Harlan Commercial District

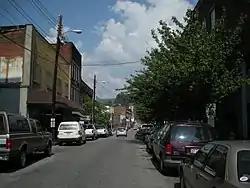
Main Street in Harlan

The Harlan Commercial District is a primarily commercial historic district in downtown Harlan, Kentucky, in the United States. The district is centered on the Harlan County Courthouse and includes 41 buildings which contribute to its historic character. While Harlan was founded much earlier as a rural town, it grew considerably when the Louisville & Nashville Railroad built a line through the city in 1911; all of the contributing buildings within the district were built between 1910 and 1936. Nearly all of the buildings feature commercial-style architecture; the exceptions are the Classical Revival courthouse and post office and one Moderne commercial building. Downtown Harlan served as the social, civic, and economic center of the Harlan County mining community, particularly during the mining boom of the 1920s, and the courthouse became the site of several murder trials and legal battles during the Harlan County War.